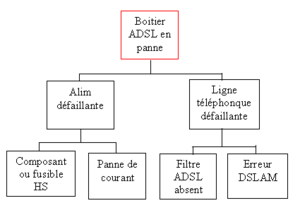
Exemple d'arbre de défaillances
Le diagnostic d'un système matériel désigne toute méthode permettant de déterminer si une machine est défaillante ou non et de déterminer l'origine de la panne à partir des informations relevées par observation, contrôles et tests.